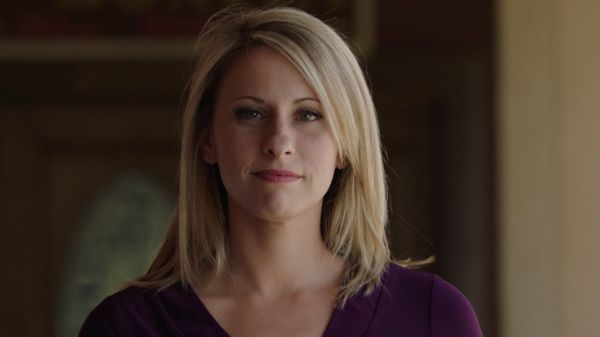
Gender: women